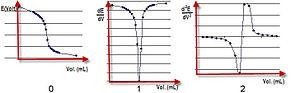
Un titrage potentiométrique est une méthode de titrage par potentiométrie durant laquelle on mesure le potentiel électrique d'une solution entre deux électrodes en fonction du volume de titrant ajouté dans le but de déterminer la concentration d'une espèce chimique dans cette solution.